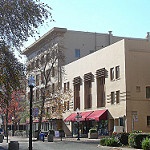
Scene: Outdoor